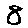
Label: 8